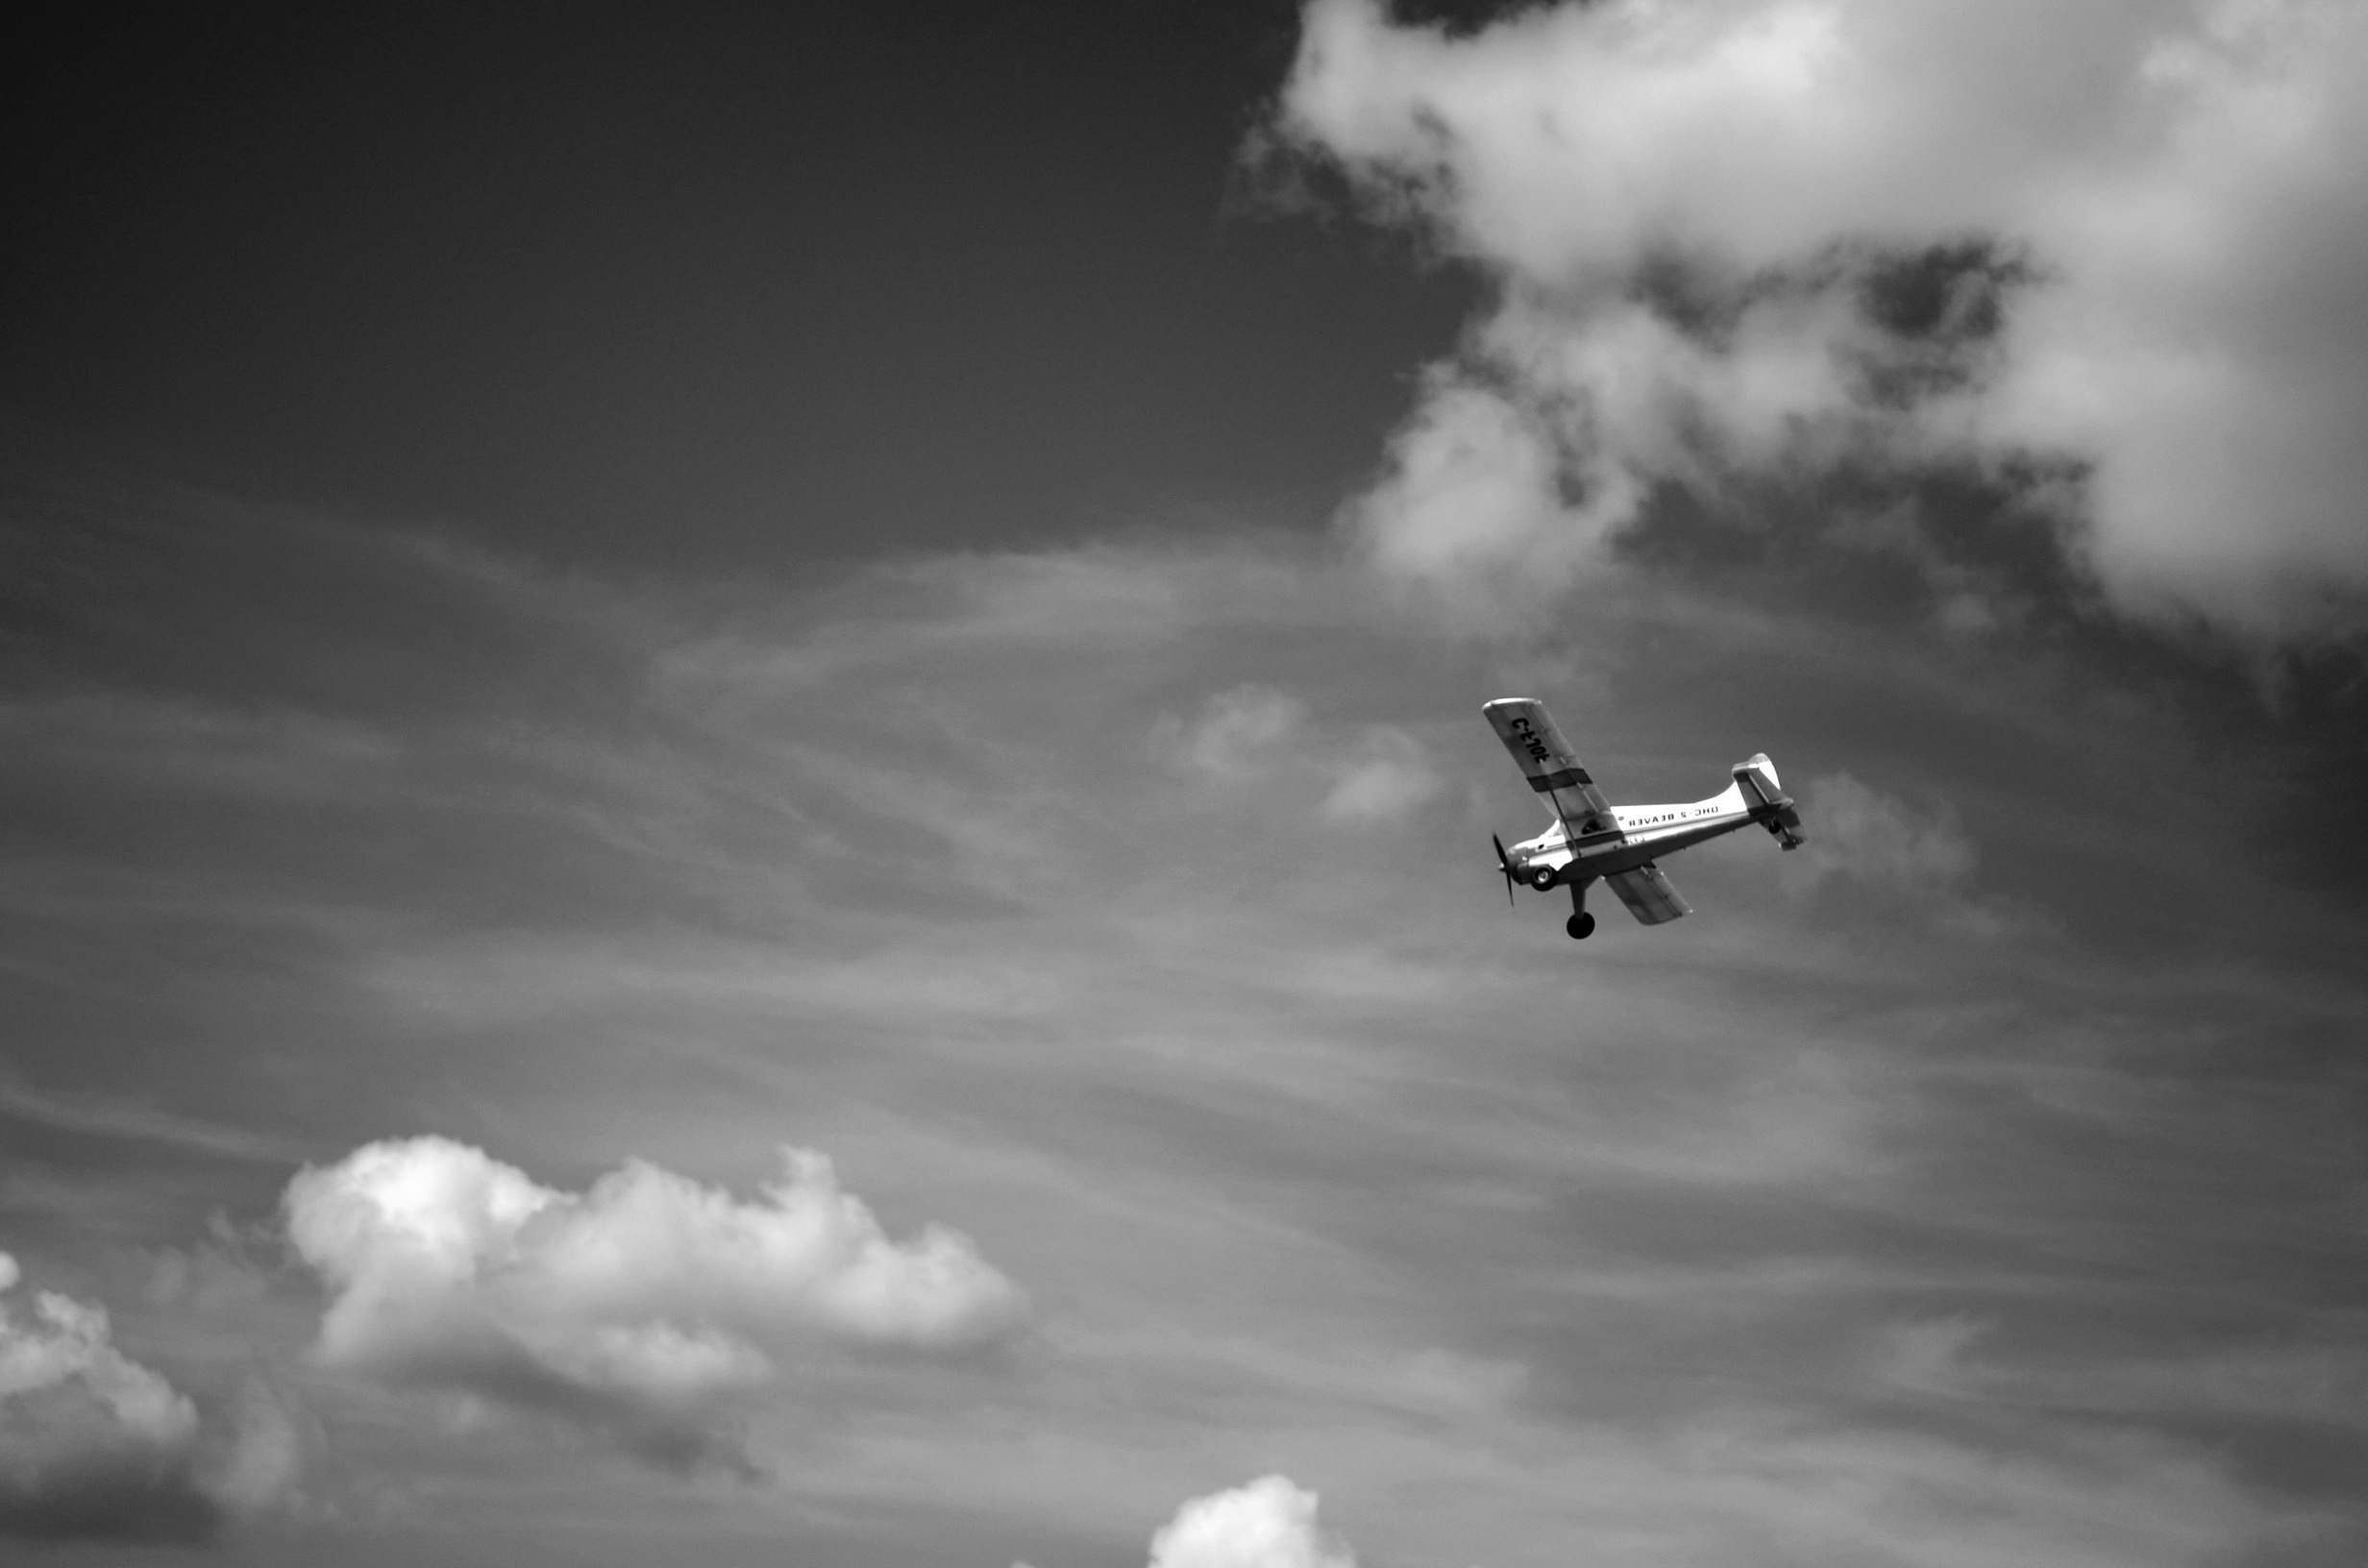
wing, cloud, black and white, sky, white, flying, travel, airplane, aircraft, transportation, vehicle, aviation, flight, darkness, monochrome, clouds, fighter aircraft, monochrome photography, atmosphere of earth